Kalam Marindi

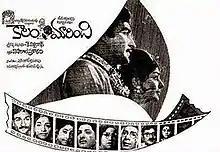
Poster

Kalam Marindi is a 1972 Indian Telugu-language film directed by K. Viswanath and produced by Bommisetty, Hanumantha Rao & Vasiraju Prakasam. The story is based on the concept of untouchability and casteism and is dedicated to Mahatma Gandhi.